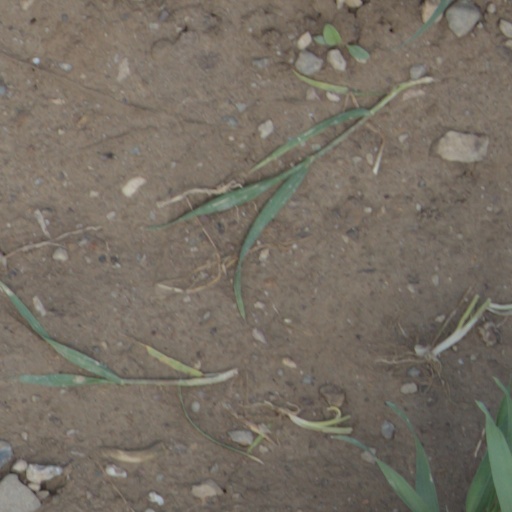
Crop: wheat